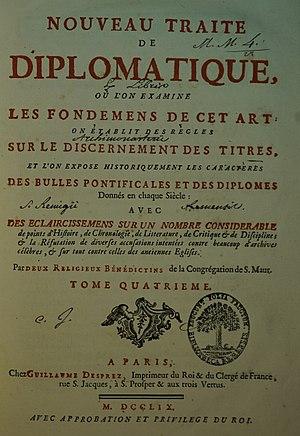
extrait du ""nouveau traité de diplomatique"" tome 4."
René Prosper Tassin, né à Lonlay-l'Abbaye le 17 novembre 1697 et mort à Paris le 10 septembre 1777, est un historien bénédictin français.
La diplomatique est une science auxiliaire de l'histoire qui étudie la structure, la classification, la valeur, la tradition et l'authenticité des documents officiels.
Les études byzantines sont une branche interdisciplinaire des sciences humaines qui aborde l'histoire, la culture, l'art, l'architecture, la littérature, la musique, la religion, l'économie, la politique et les sciences de l'Empire byzantin. Le philologue Hieronymus Wolf, humaniste de la Renaissance est considéré comme le fondateur de la discipline en Allemagne. Il a donné le nom de « byzantin » à l'Empire romain d'Orient qui a subsisté après l'effondrement de la partie occidentale de l'Empire romain en 476. Environ 100 ans après la chute de Byzance aux mains des Ottomans, Wolf commença à colliger, à réviser et à traduire les écrits des philosophes byzantins.